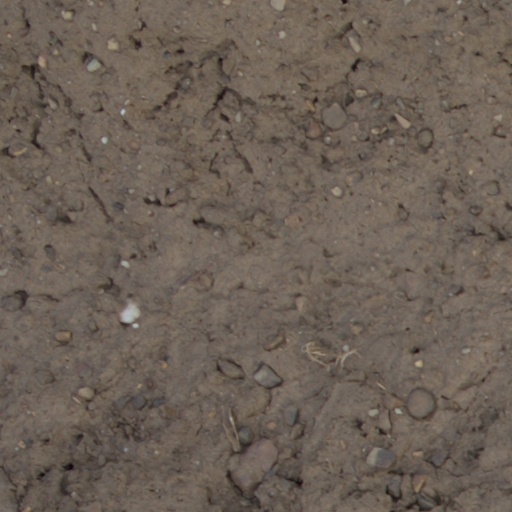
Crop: wheat